Abbas Miski

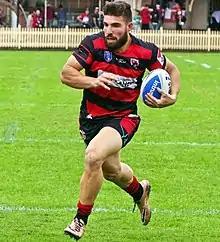
Miski playing for the North Sydney Bears in 2016

Miski was born in Penrith, New South Wales, Australia, the son of Lebanese immigrants to Australia. He is Muslim.